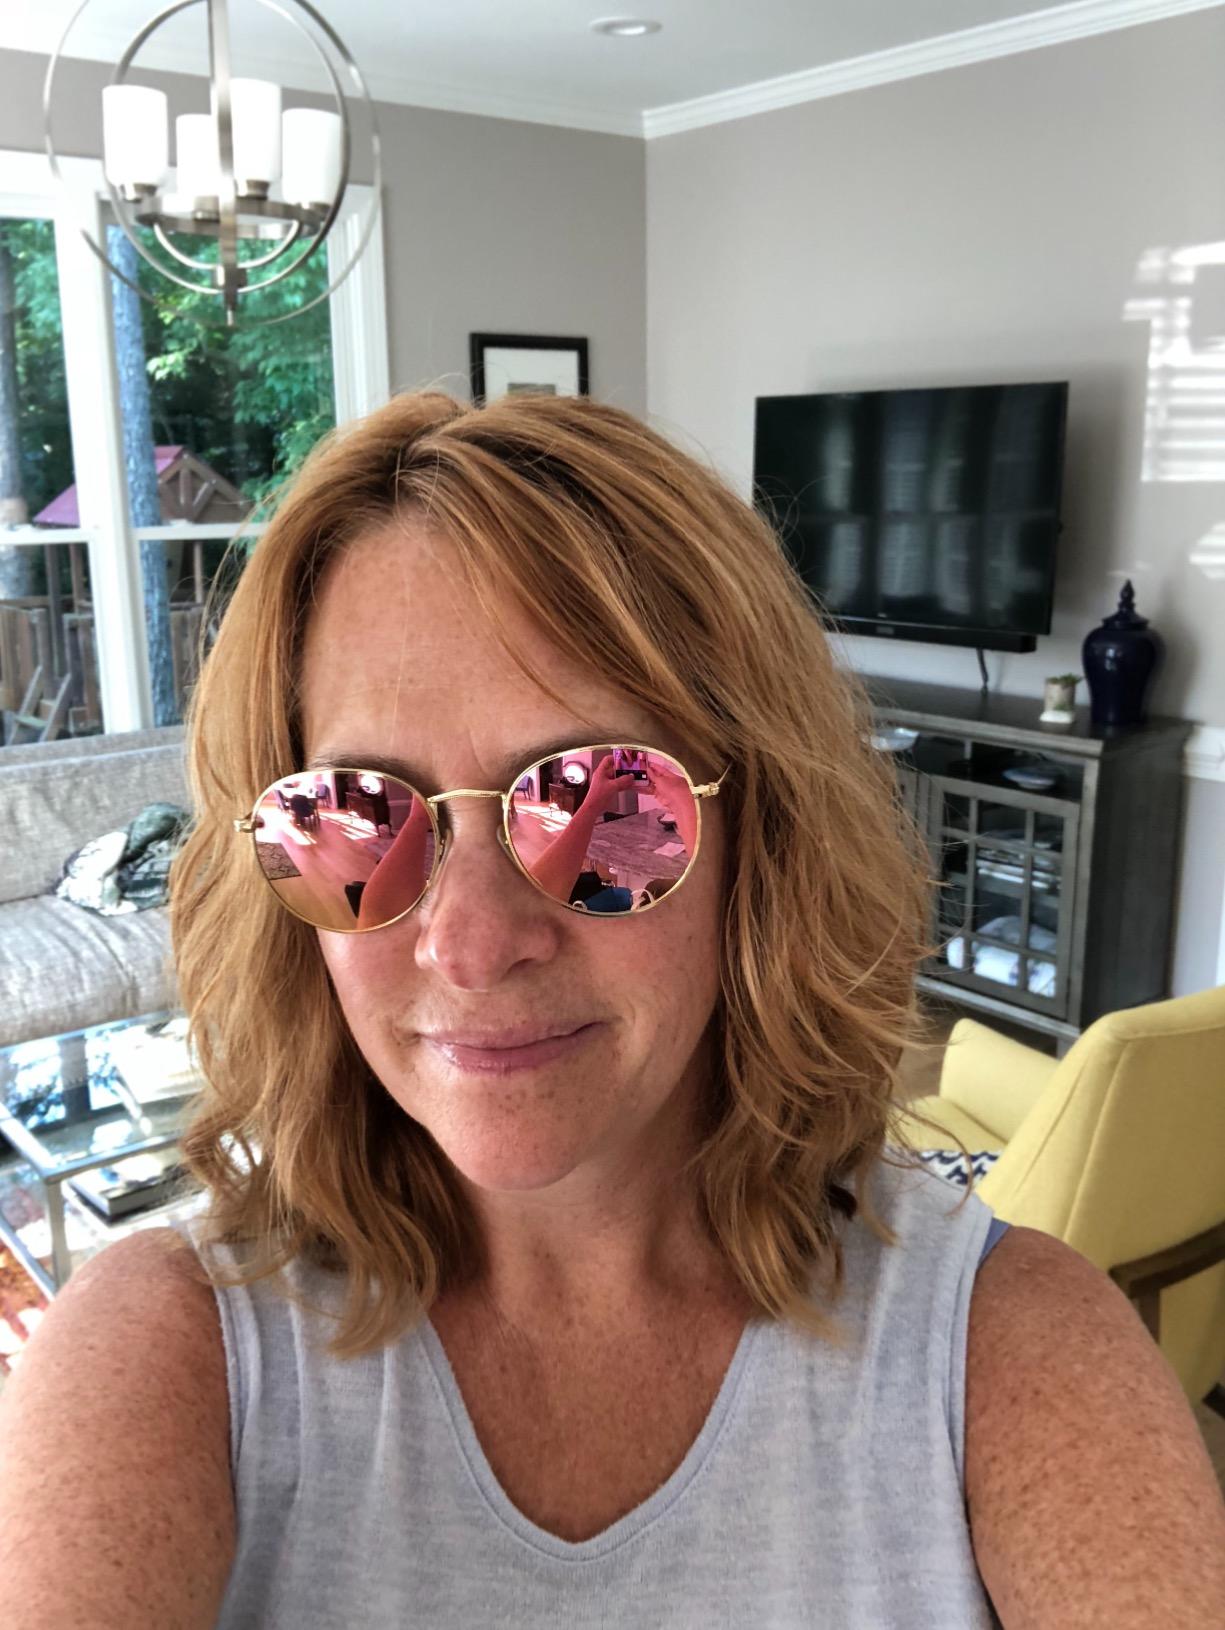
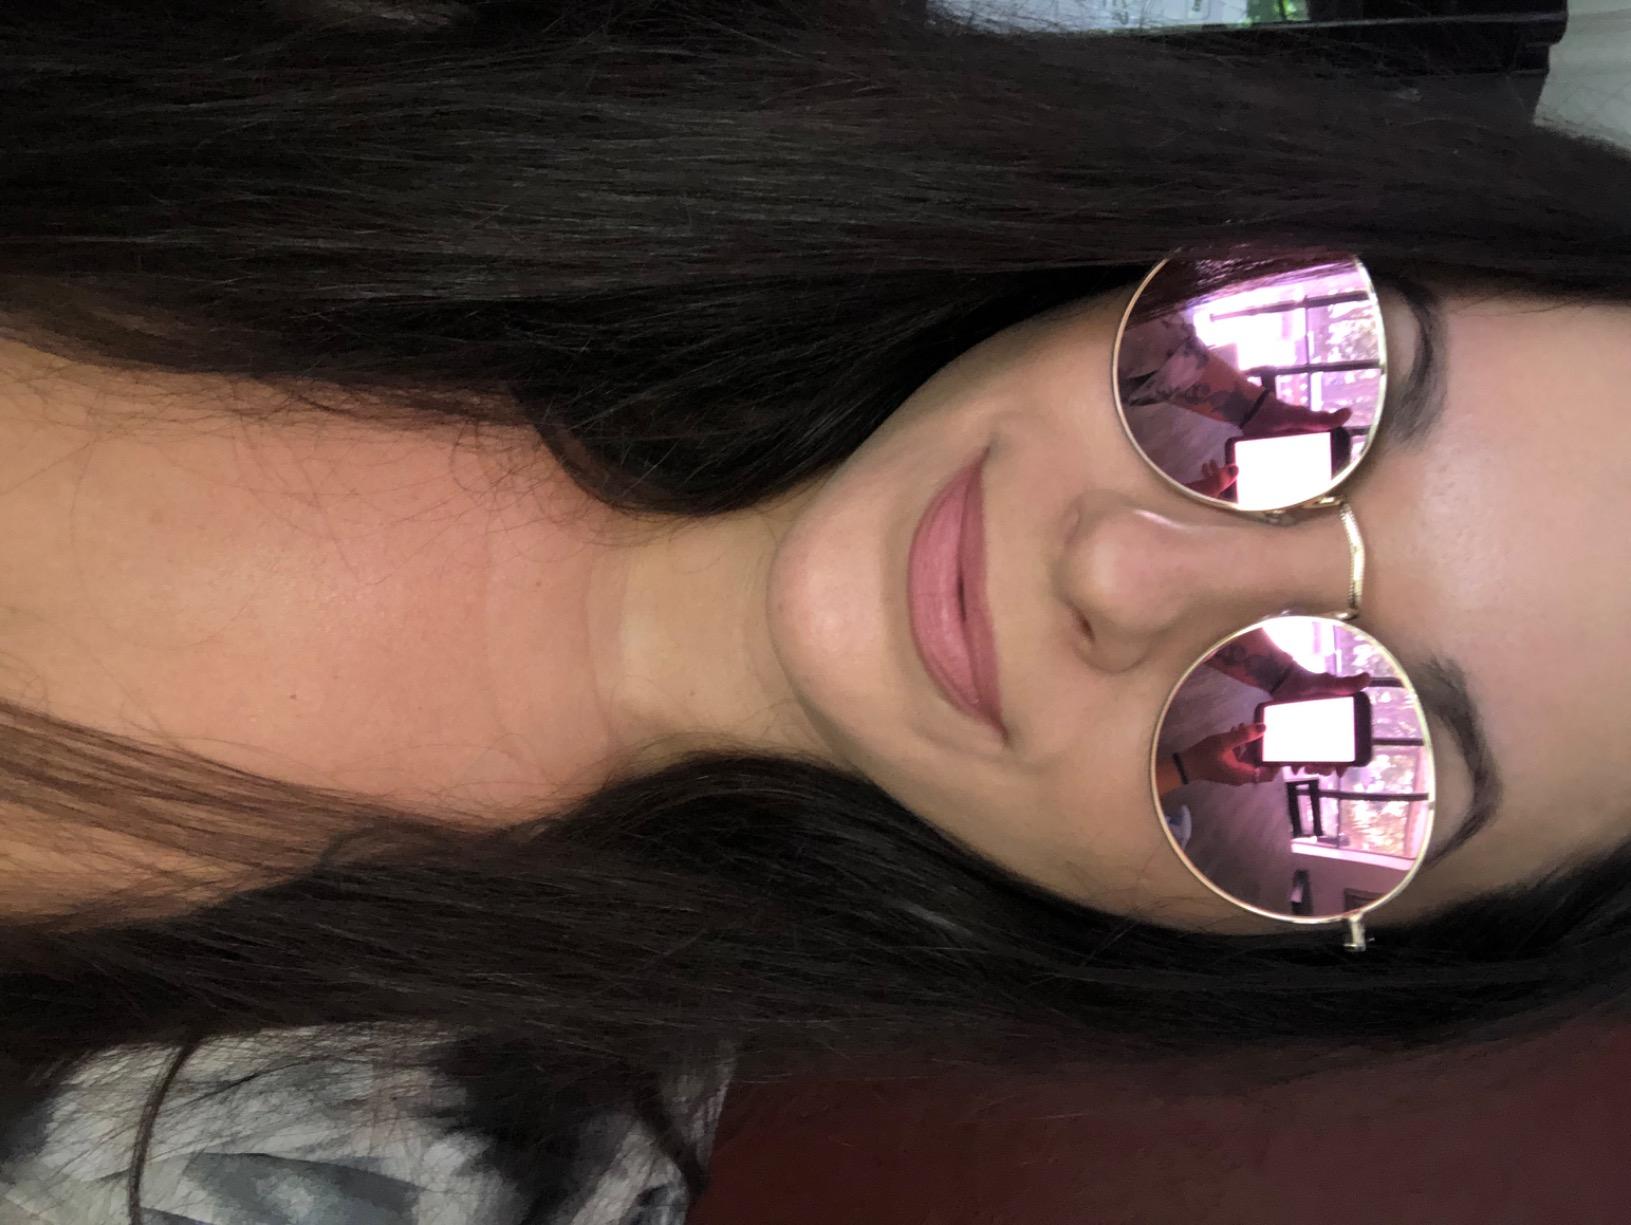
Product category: accessories_sunglasses
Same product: yes